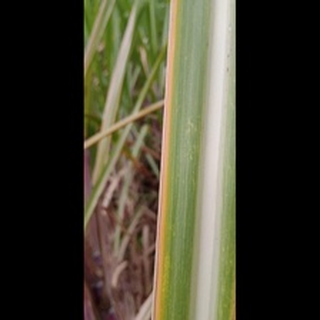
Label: sugarcane_yellow_leaf_disease